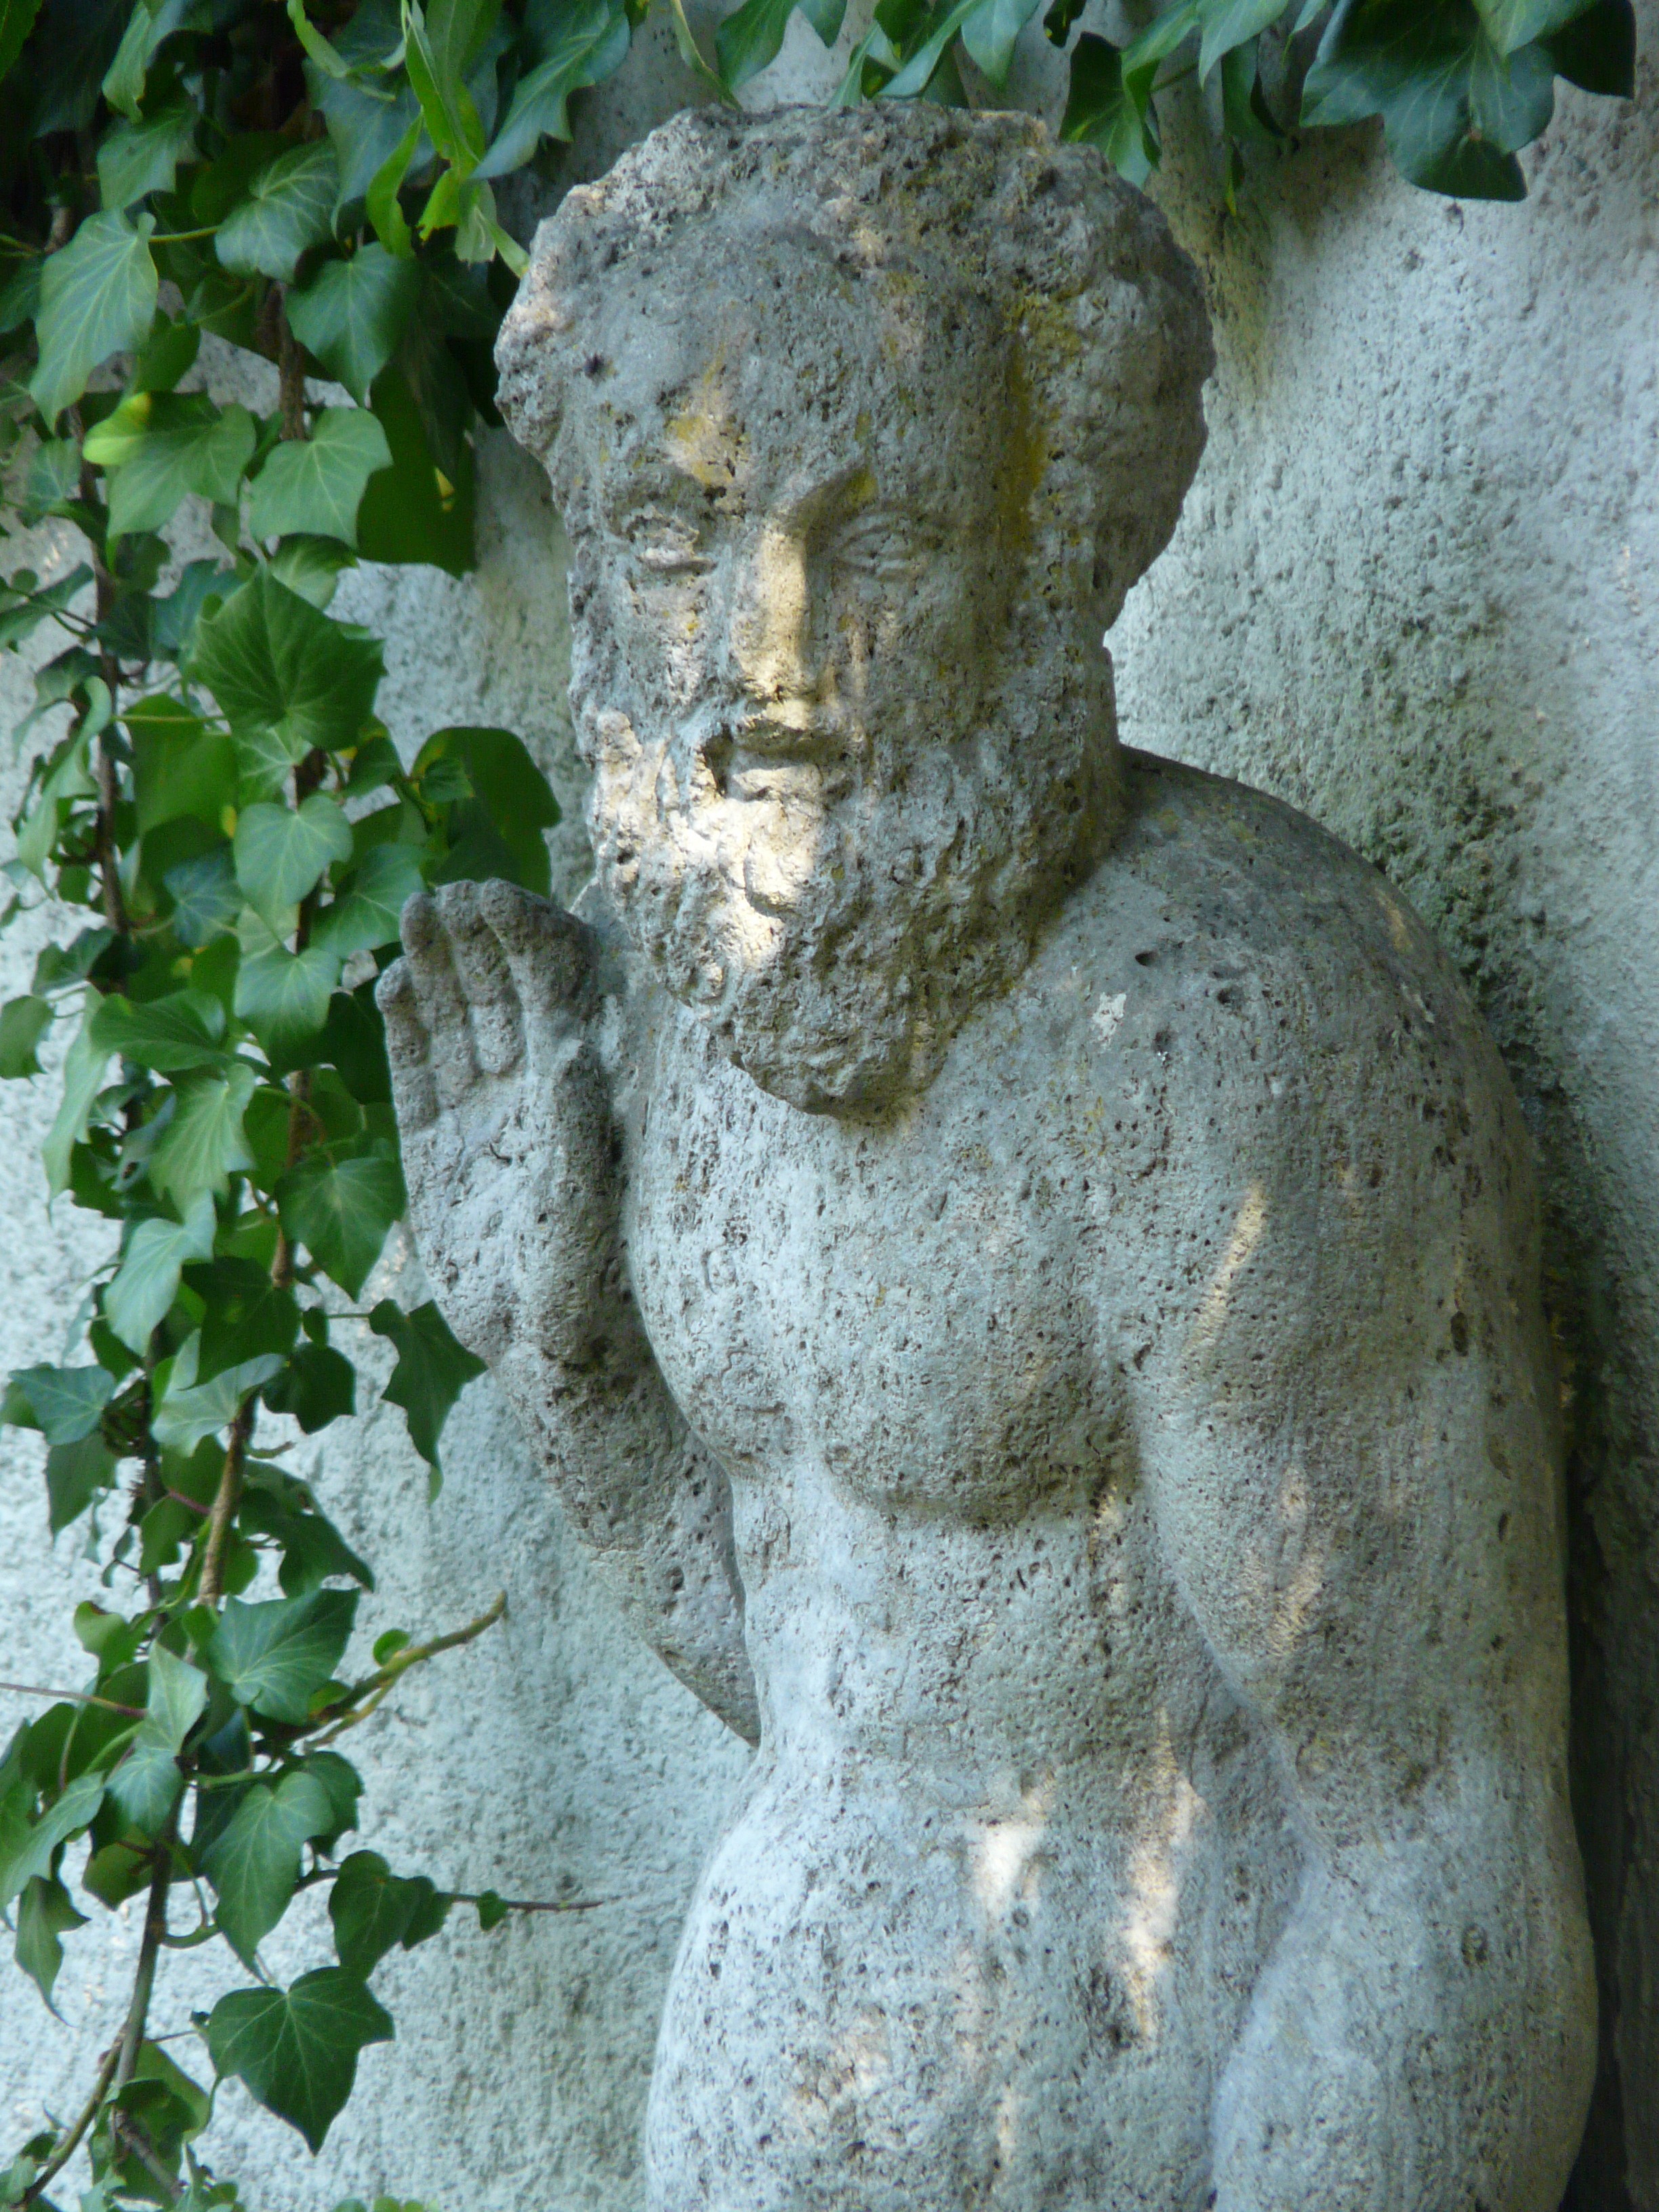
hand, man, rock, person, wave, stone, monument, idyllic, statue, green, romance, sculpture, art, figure, temple, carving, stele, stone figure, stone carving, ancient history